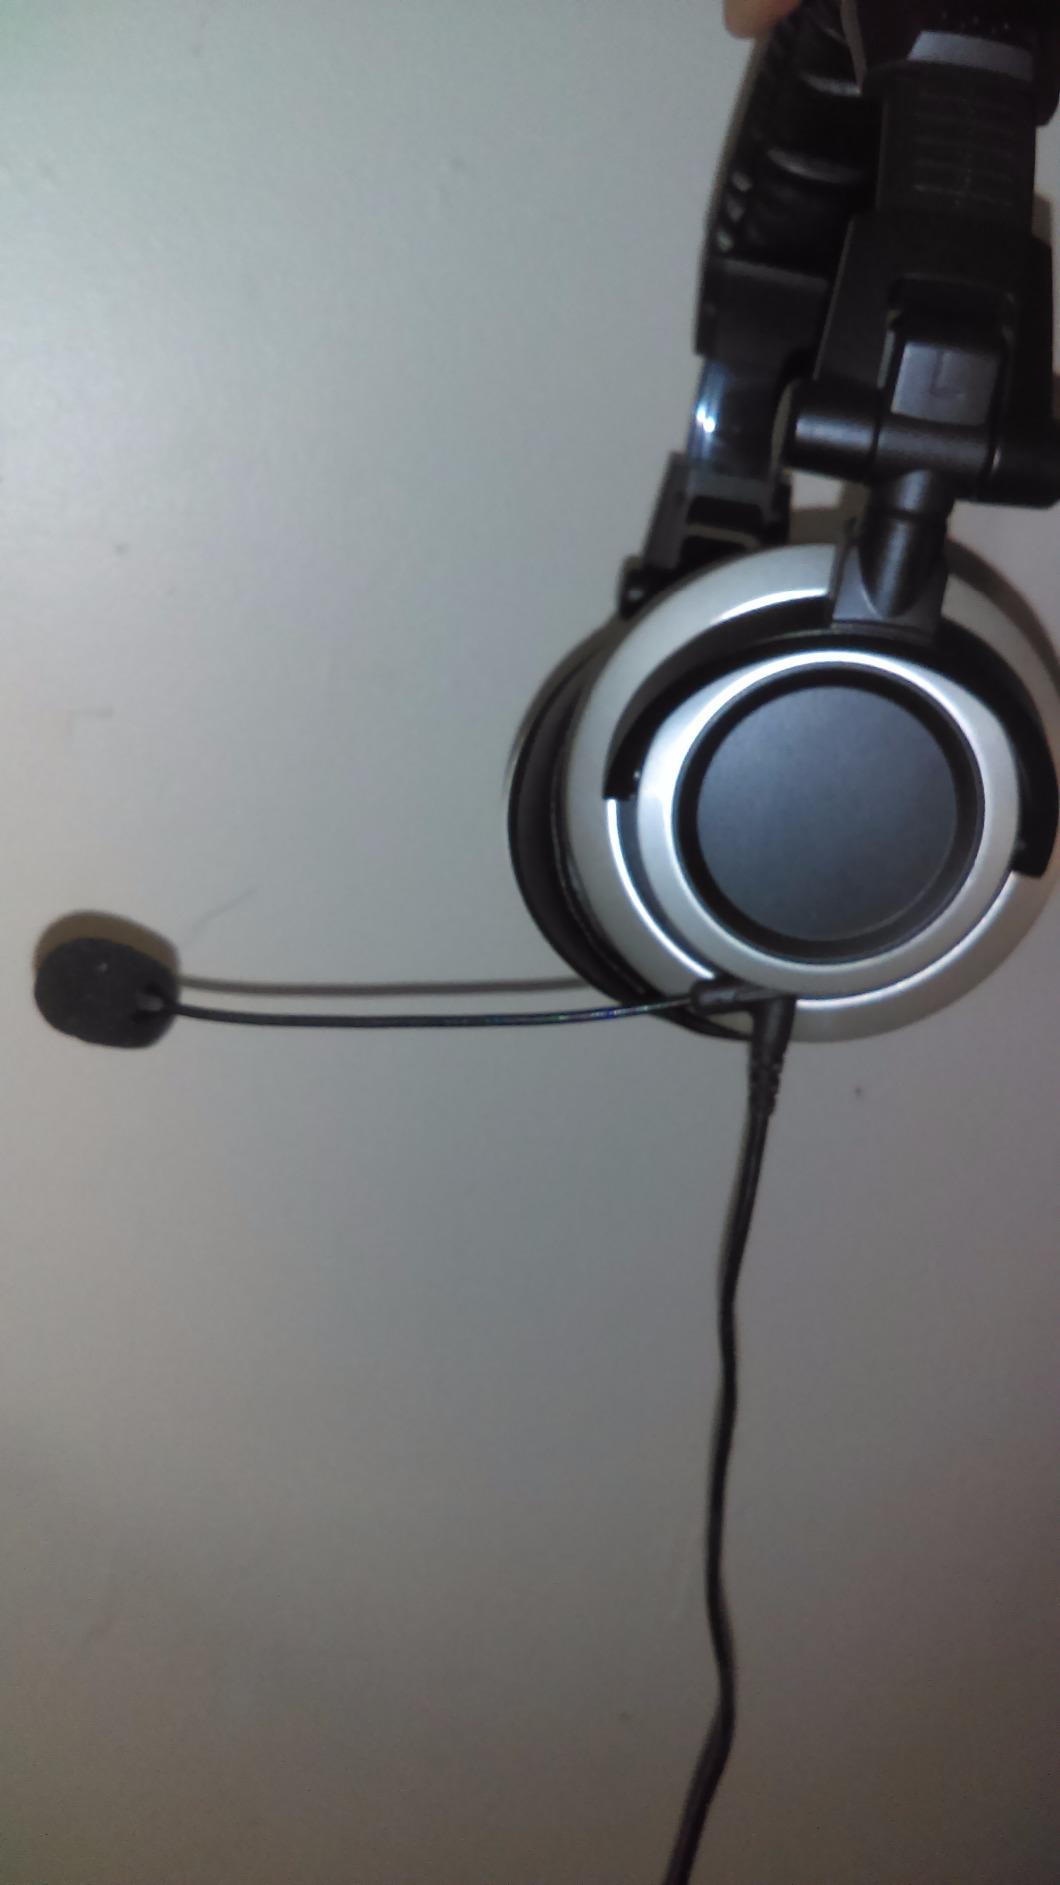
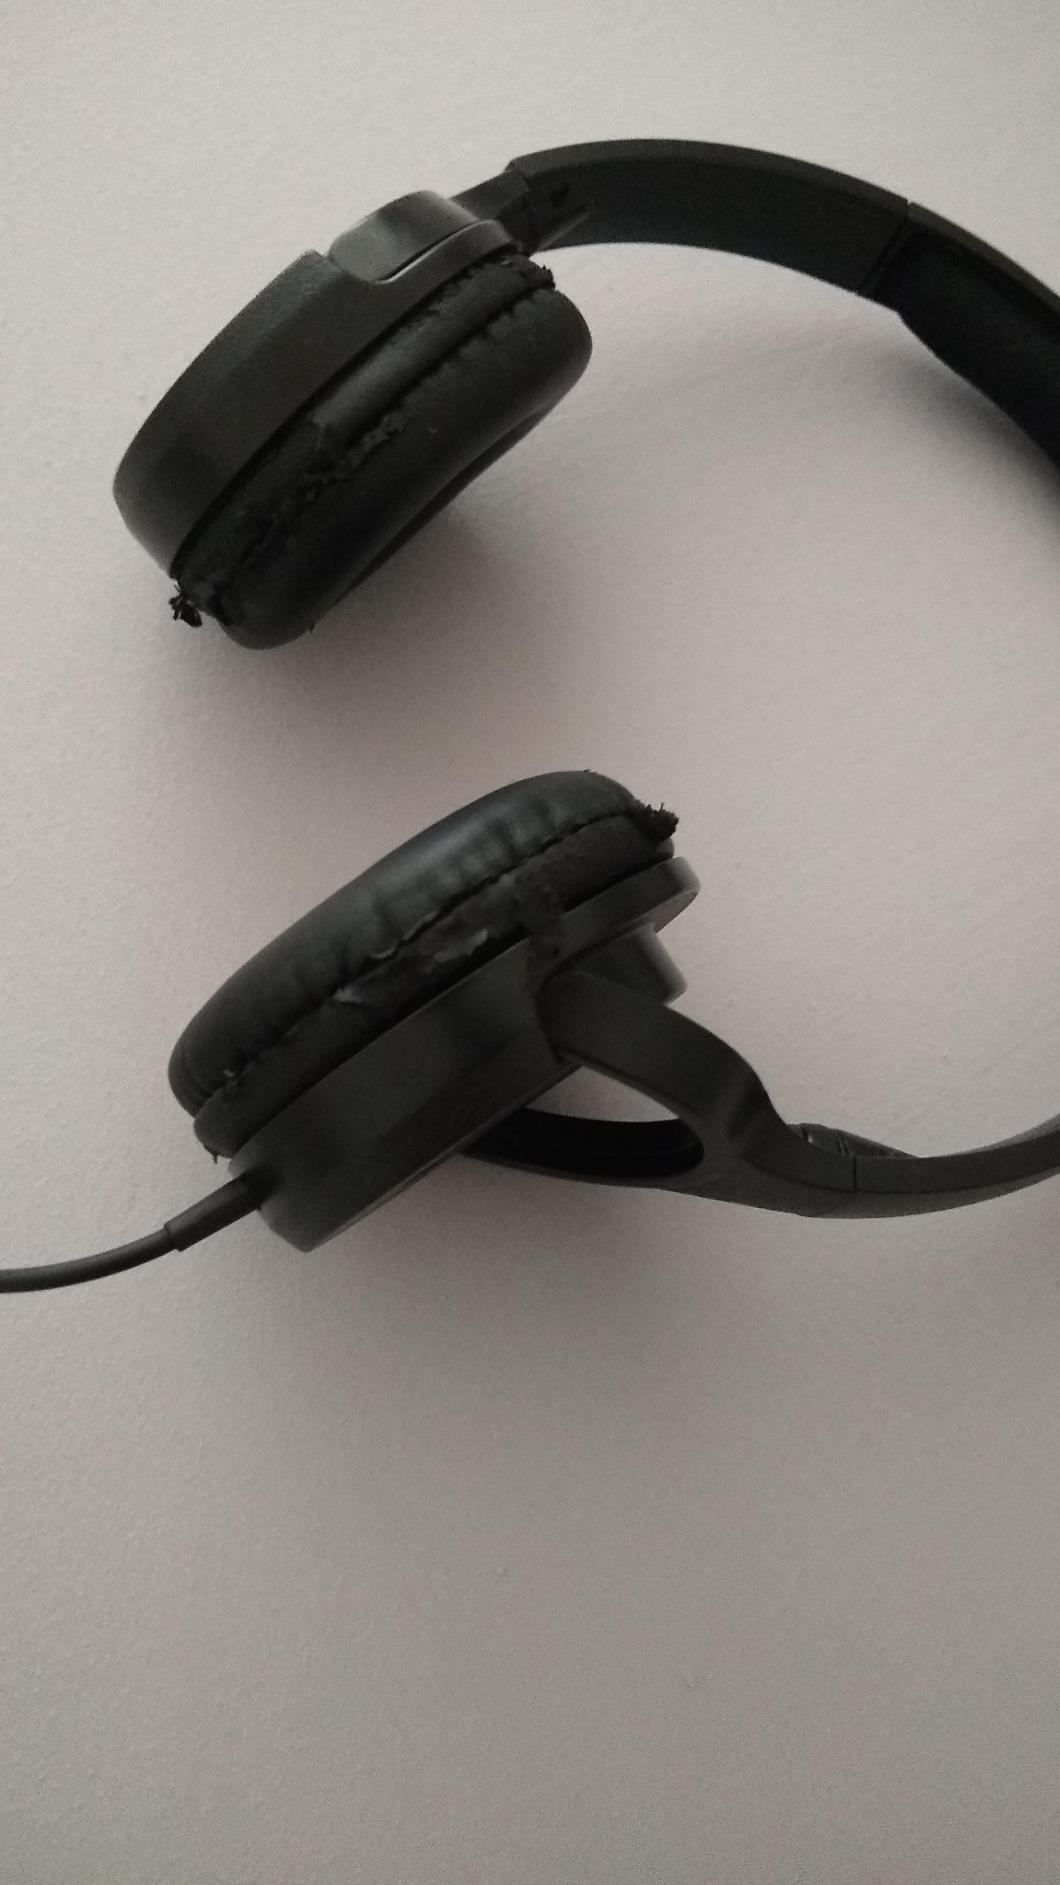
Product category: headphones
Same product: no